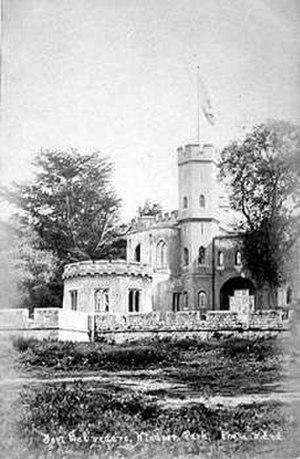
La crise d'abdication d'Édouard VIII est une période de crise survenue en 1936 dans l'Empire britannique et plus particulièrement au Royaume-Uni. Elle est due à Édouard VIII, alors roi du Royaume-Uni et des dominions britanniques et empereur des Indes, qui décida d'abdiquer en faveur de son frère George VI afin de pouvoir se marier avec Wallis Simpson, une roturière américaine. Celle-ci était alors en instance de divorce de son second mariage.
Le Fort Belvédère est une maison de campagne anglaise classée Grade II, située à Shrubs Hill, dans le Windsor Great Park, dans le Surrey. Le fort fut en grande partie construit par Jeffry Wyattville dans les années 1820 et reflète un style néo-gothique.